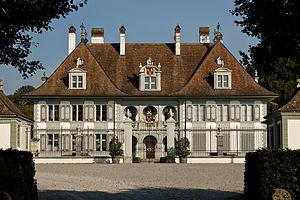
Le nouveau château d’Oberdiessbach, à Oberdiessbach dans le canton de Berne, est l’un des monuments majeurs de l’architecture du XVIIᵉ siècle en Suisse.